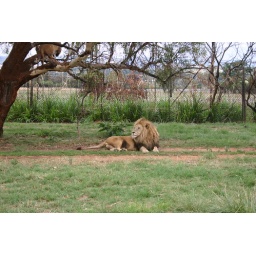
Lion male and female in tree.